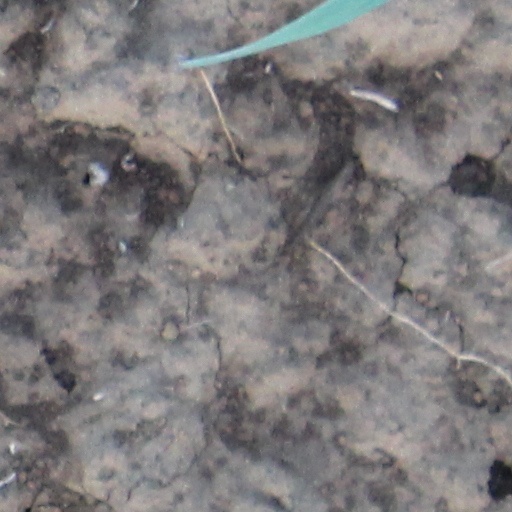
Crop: wheat